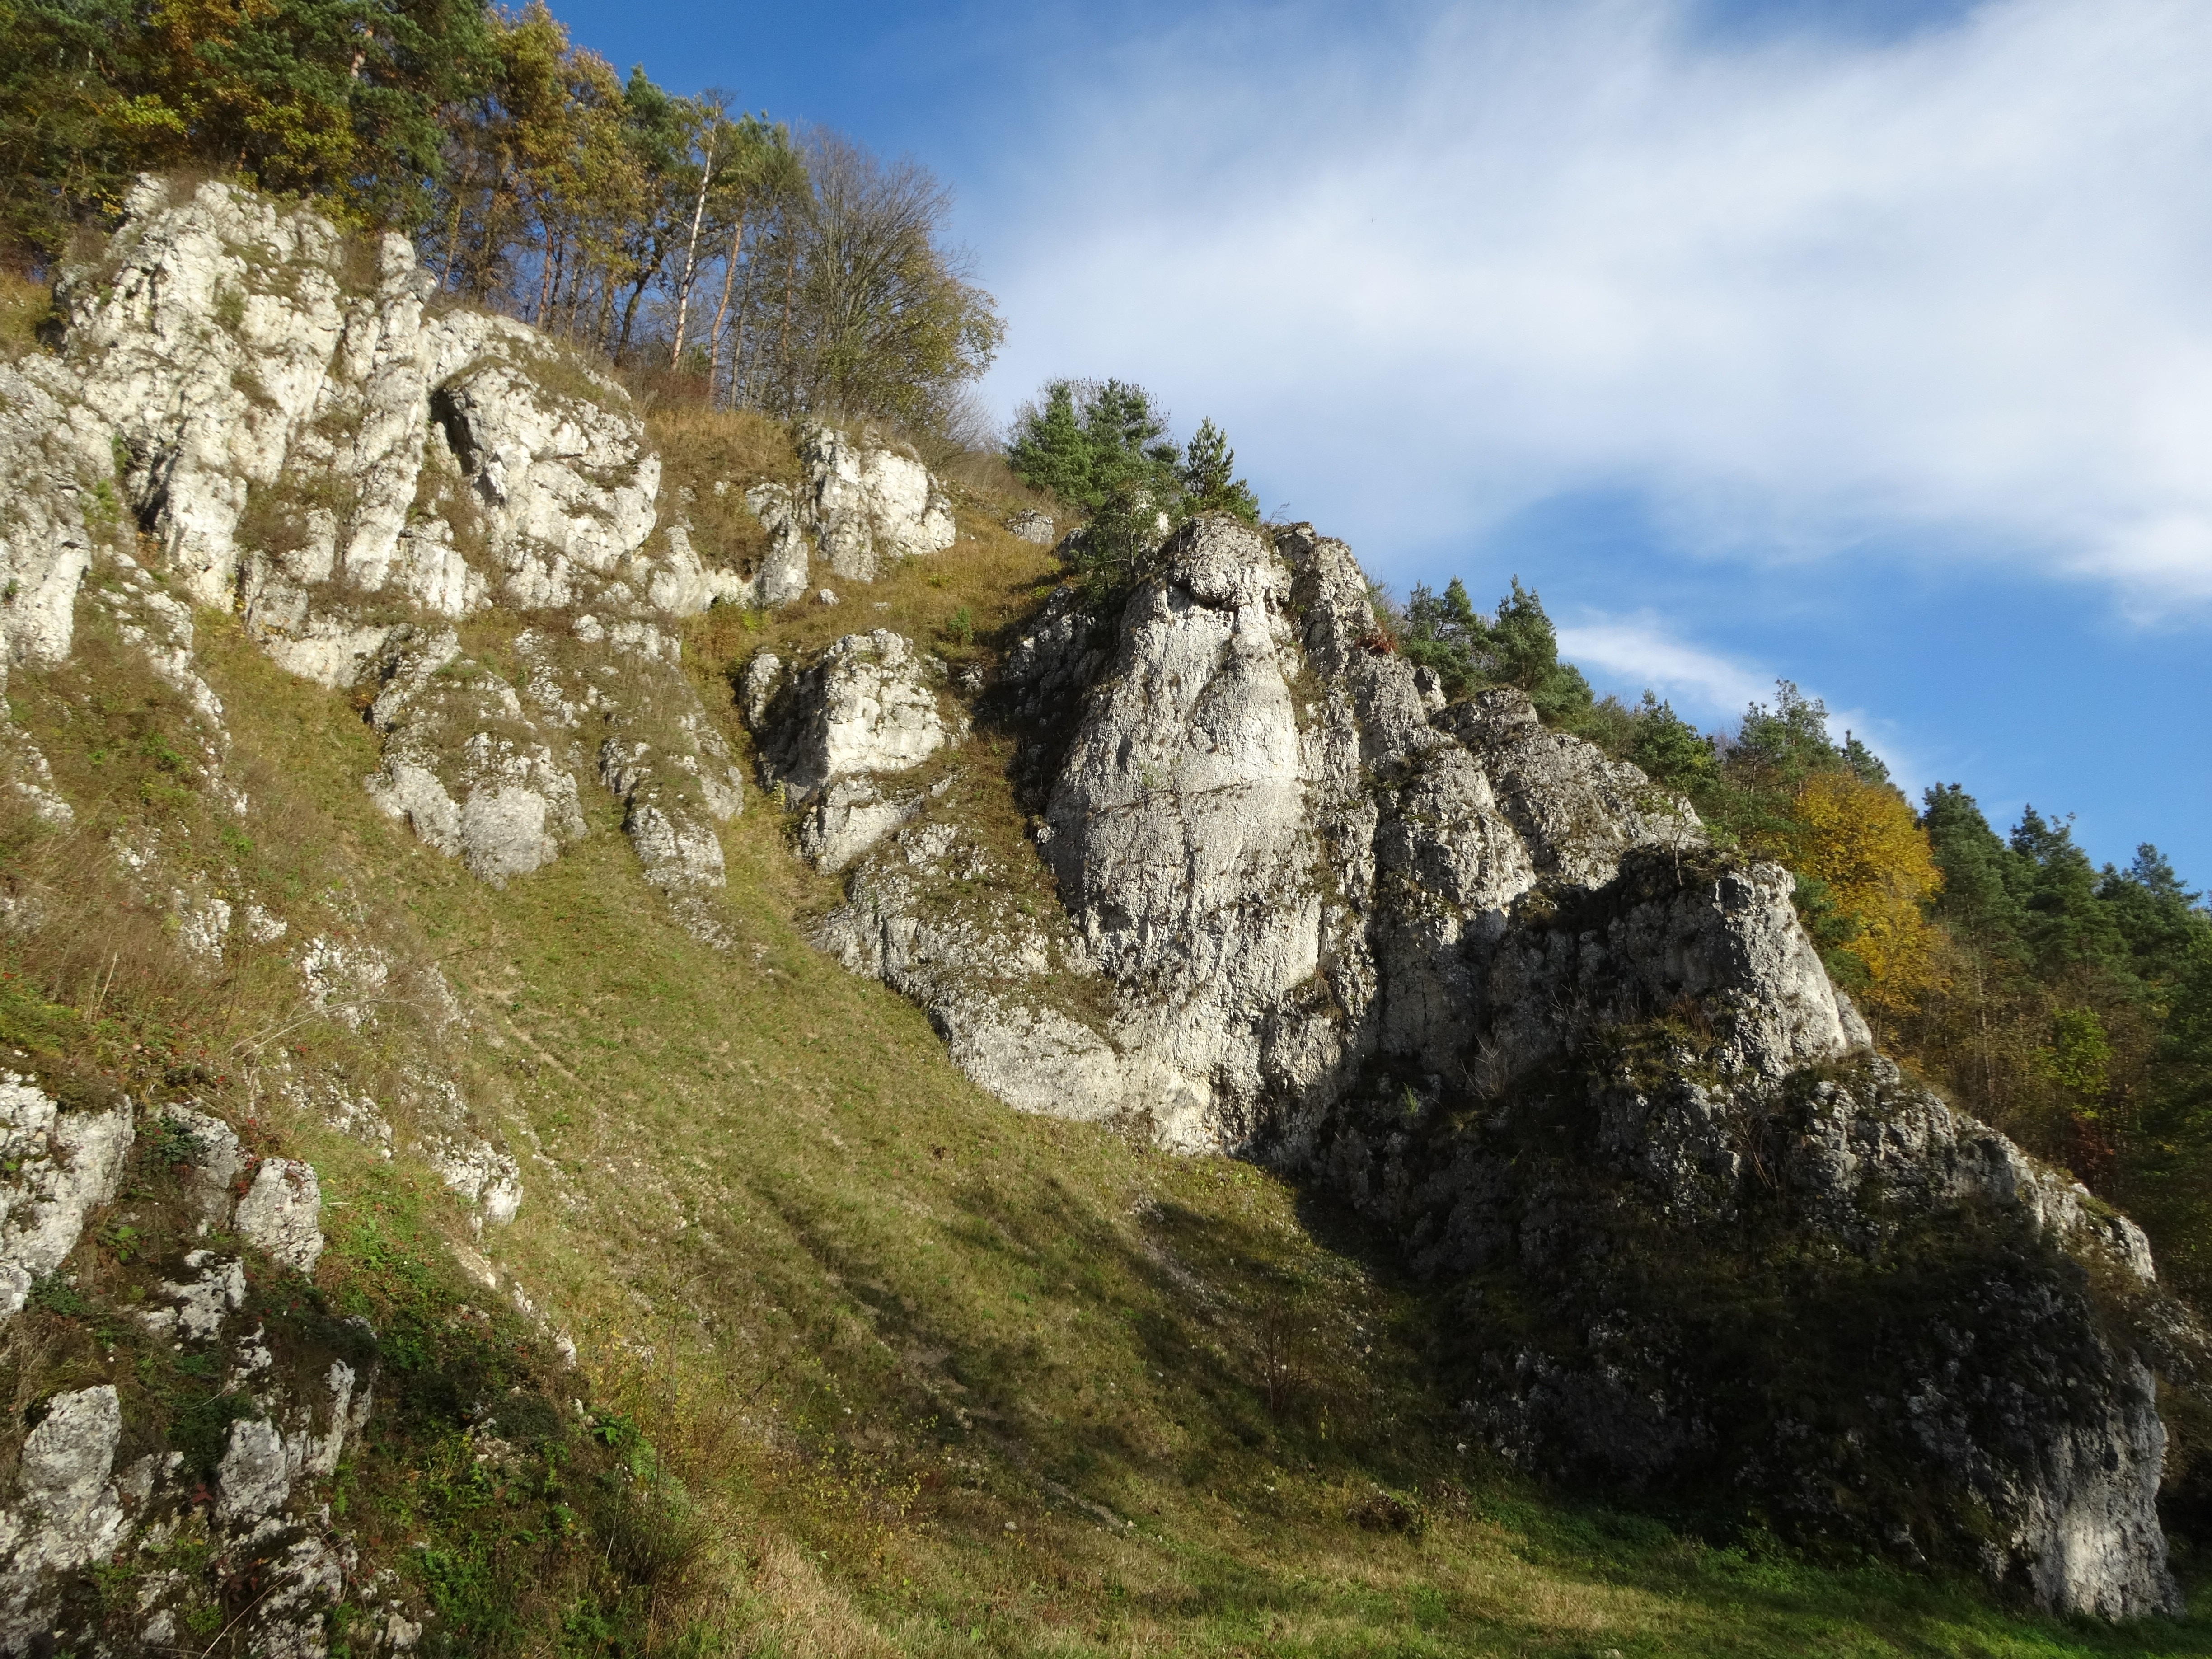
landscape, coast, tree, nature, rock, wilderness, walking, mountain, hiking, trail, hill, adventure, mountain range, cliff, autumn, terrain, ridge, summit, rocks, geology, alps, poland, plateau, paternity national park, surrounded by nature, landform, mountain pass, mountainous landforms